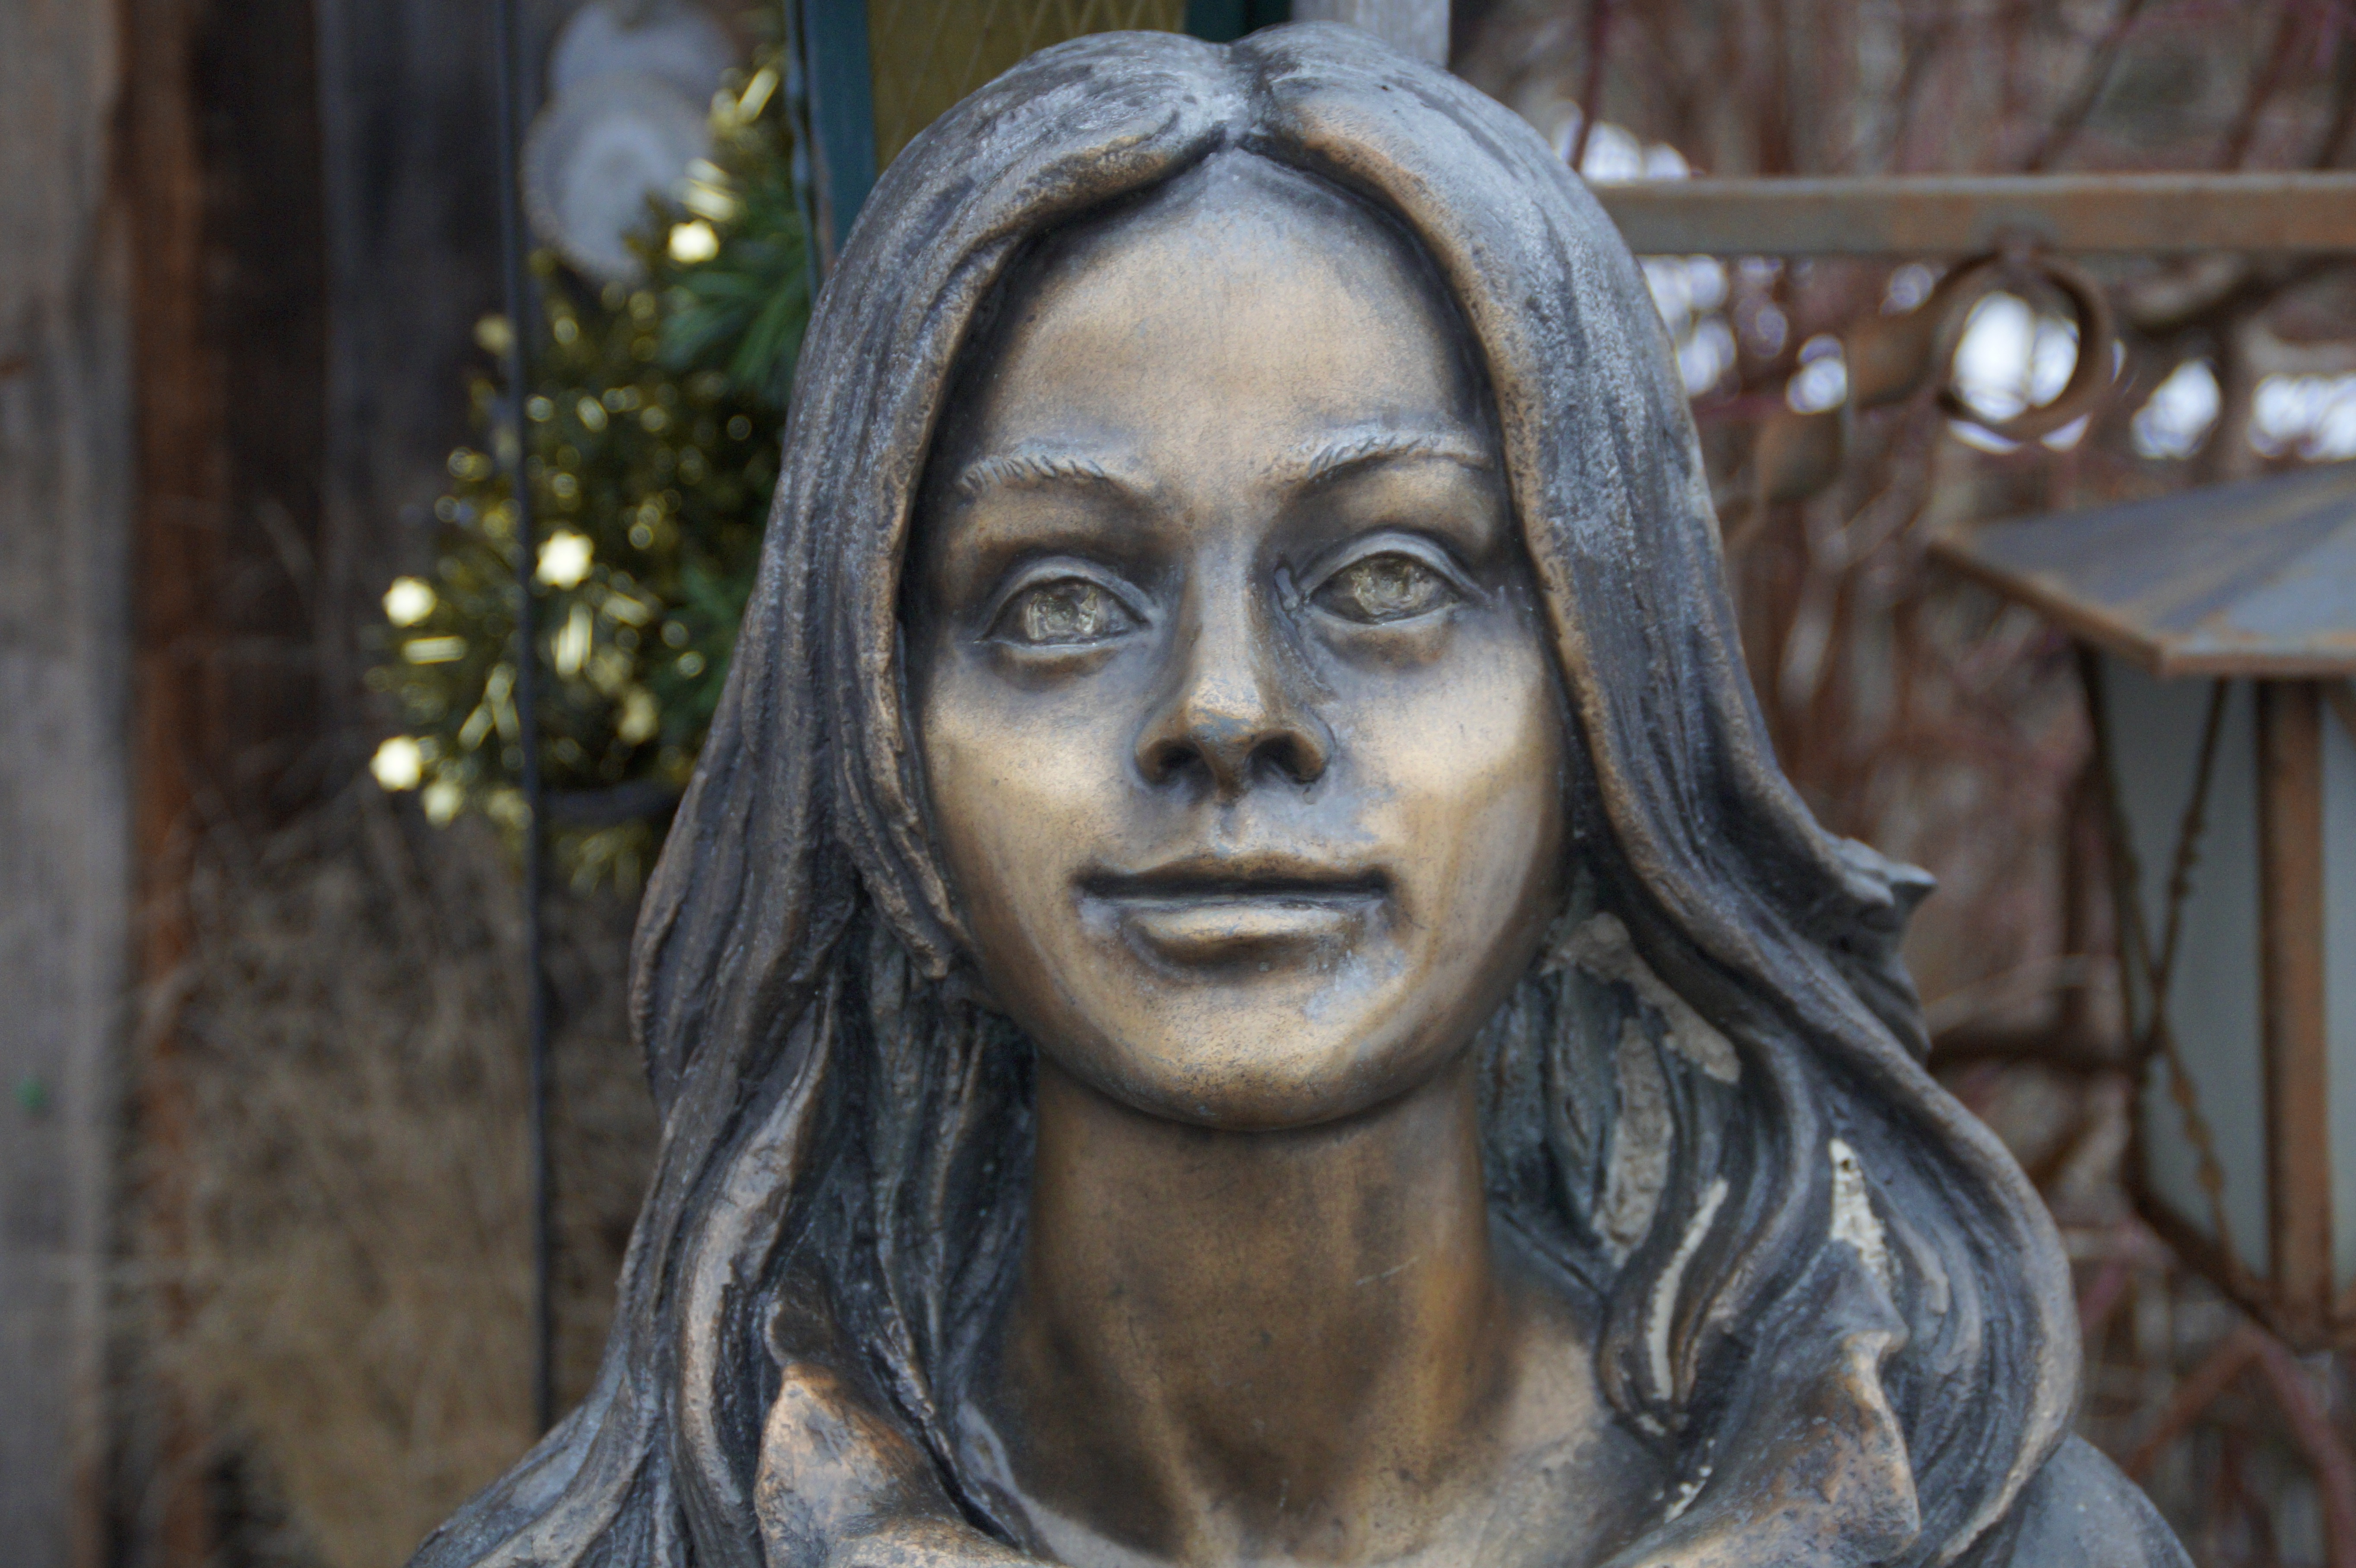
person, girl, woman, monument, statue, portrait, metal, human, face, sculpture, art, figure, temple, head, carving, young woman, mythology, ancient history